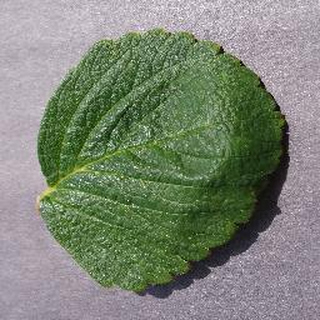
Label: healthy_strawberry